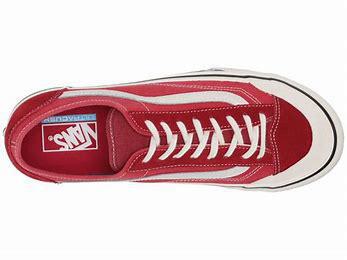
Brand: Vans
Model: Style 36 Decon Sf Skate